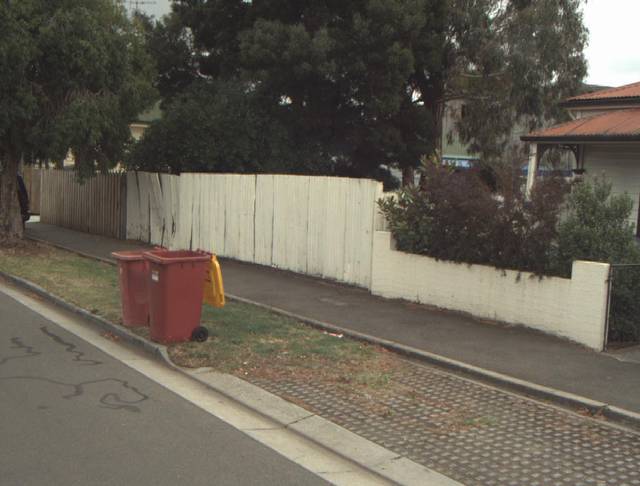
Region: Australia
Coordinates: -41.424, 147.132